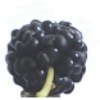
Label: mulberry